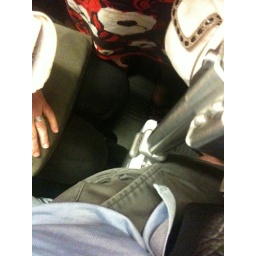
Because some crazy person pushed in through the door